Scotland at the Rugby World Cup

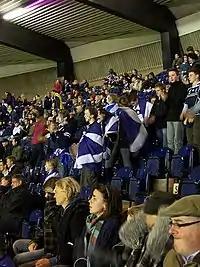
Scottish fans at the 2007 game against Romania

Gavin Hastings is by far the most successful Scottish world cup player, and has gained a number of records.